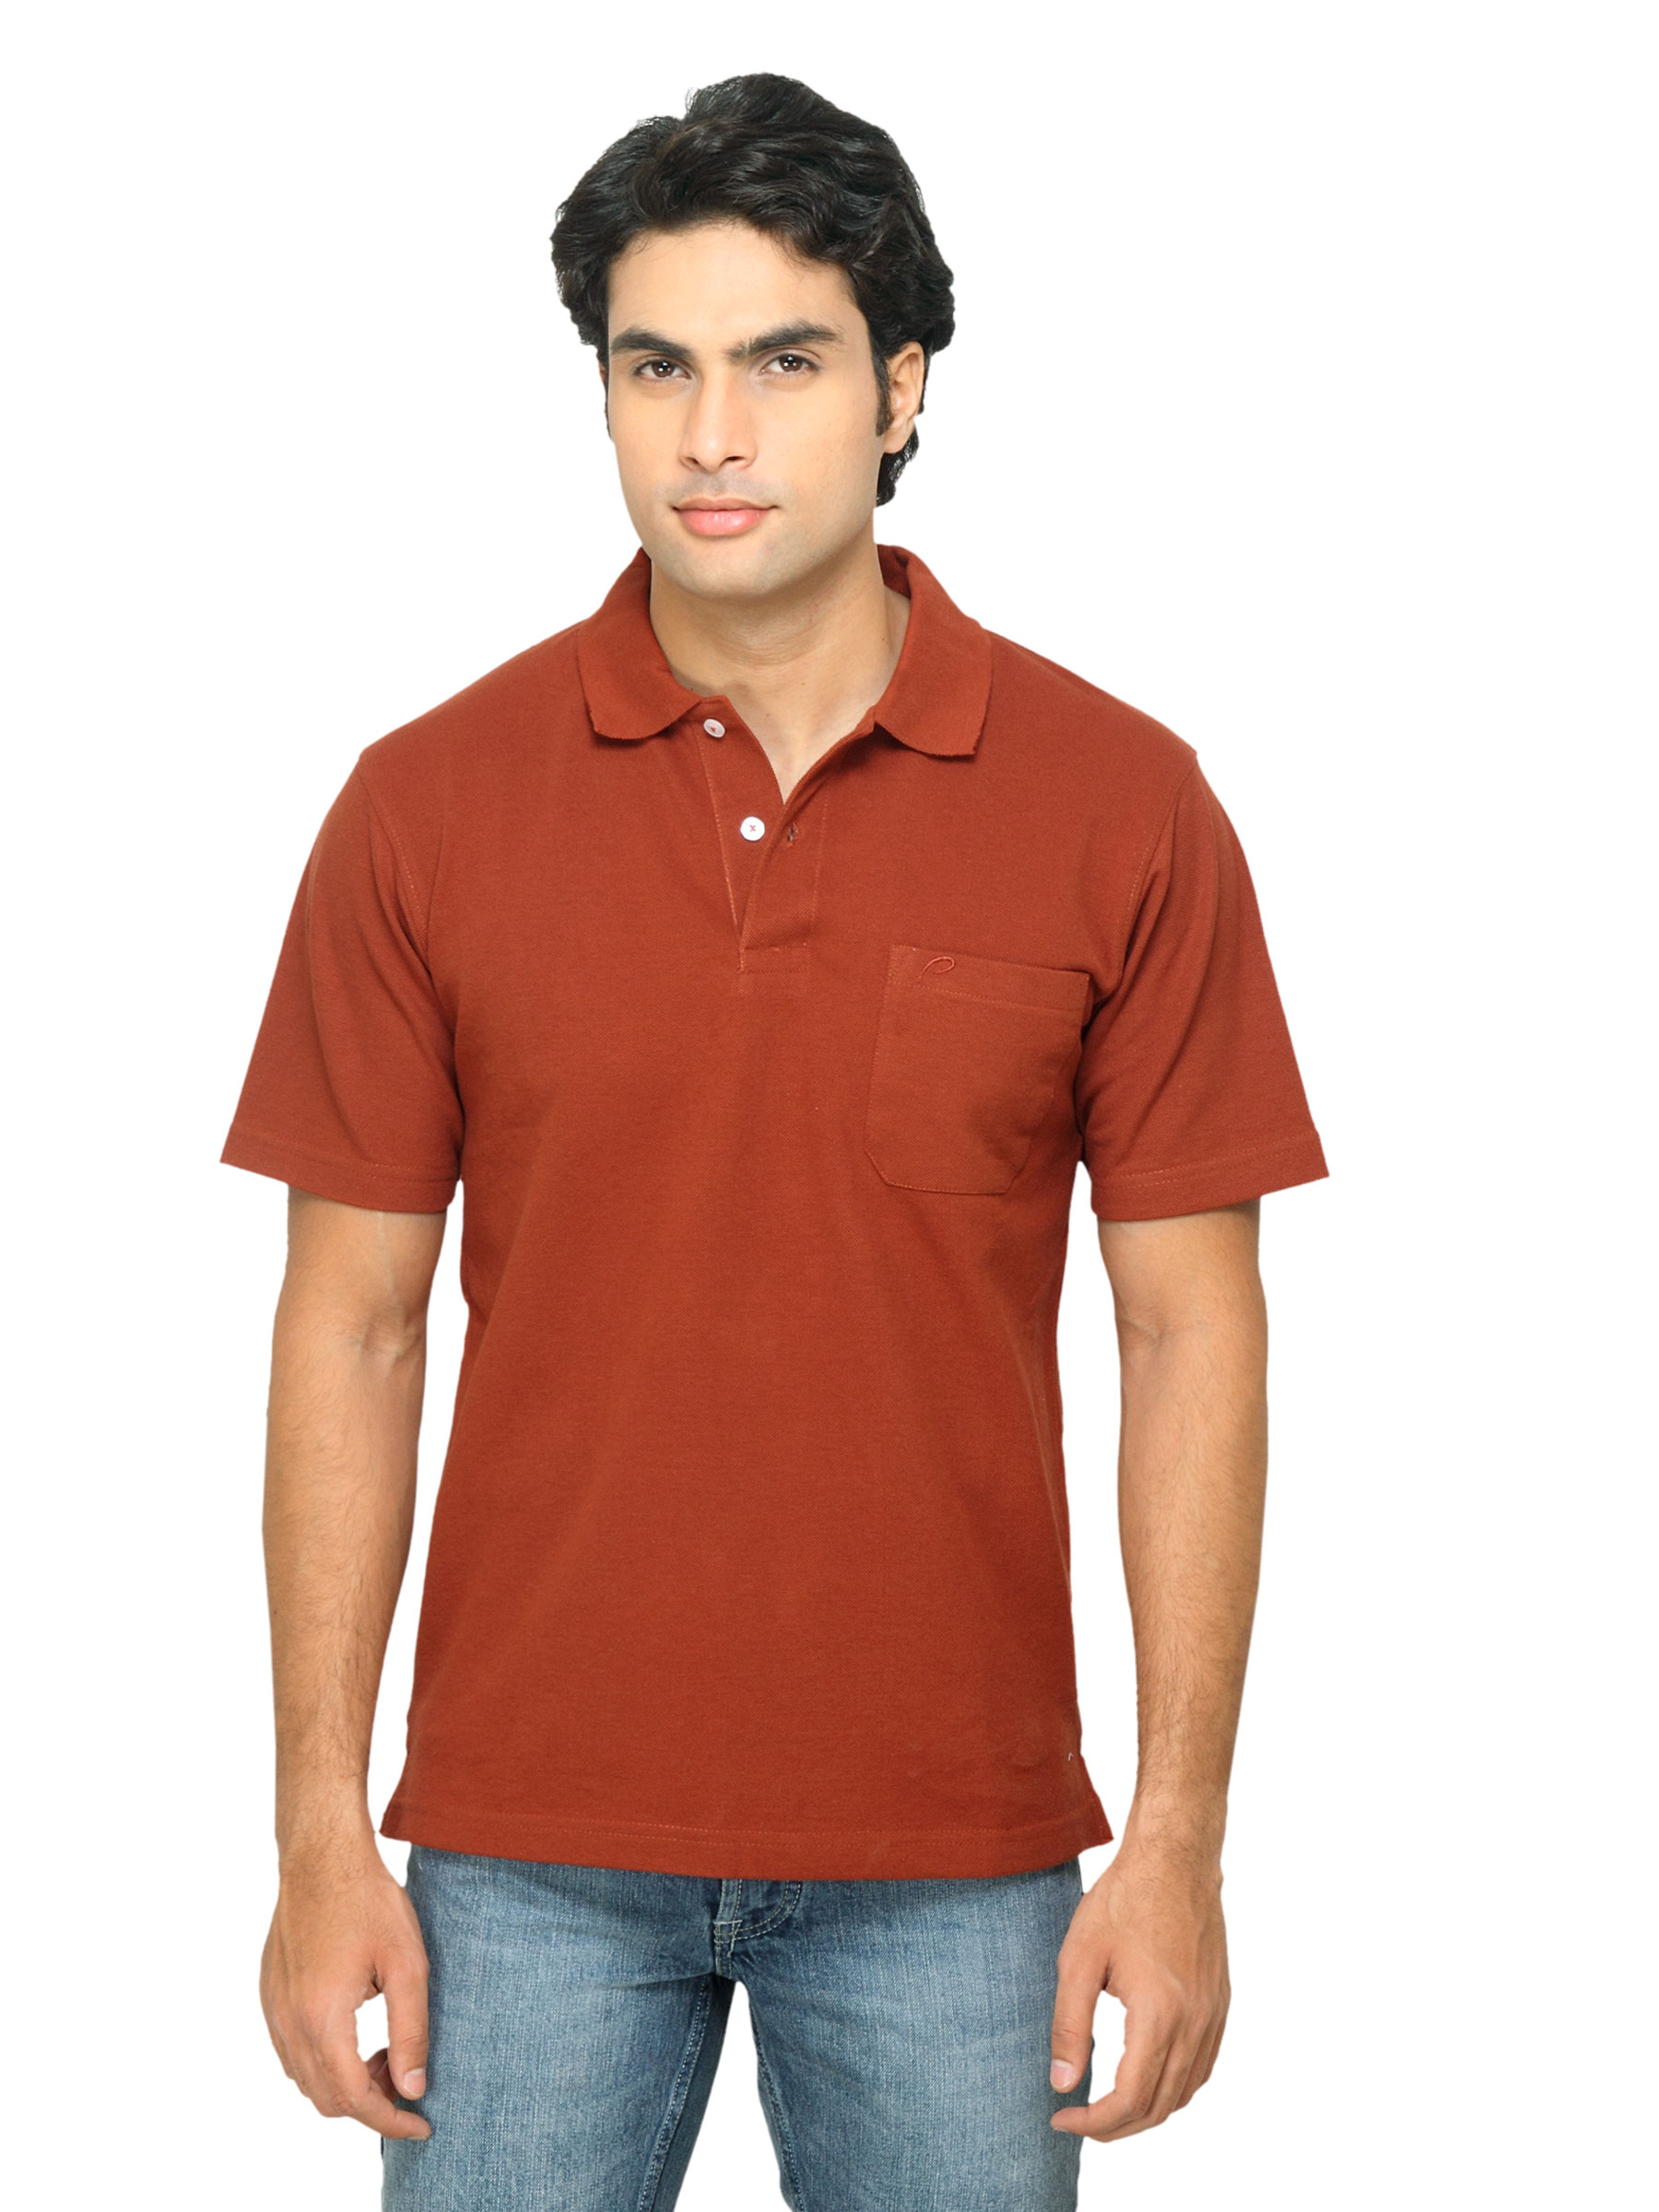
Proline Men Rust Orange Polo T-shirt
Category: Apparel / Topwear / Tshirts
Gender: Men
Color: Rust
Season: Summer 2013
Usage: Casual